Thomas F. Mulledy

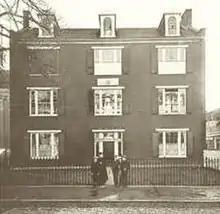
St. John's Literary Institution's original location in Frederick, Maryland

Mulledy's building program left Georgetown College—and, by extension, the Maryland Jesuits—with considerable debt. Compounding the financial insecurity was that the Maryland Jesuits' plantations had been mismanaged and were not generating sufficient income to support the college. To rectify the province's finances, Mulledy, as provincial, sold nearly all the slaves owned by the Jesuit Maryland Province to two planters in Louisiana. This plan had been authorized by the Jesuit Superior General in Rome, Jan Roothaan, in late 1838 on the condition that the slave families not be separated and that they be sold to owners who would allow them to continue in their Catholic faith. Mulledy executed the sale of 272 slaves to Jesse Batey and Henry Johnson on June 19, 1838. Despite Roothaan's order, it soon became evident that families were, indeed, separated.